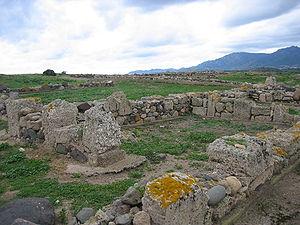
La civilisation carthaginoise ou civilisation punique est une ancienne civilisation située dans le bassin méditerranéen et à l'origine de l'une des plus grandes puissances commerciales, culturelles et militaires de cette région dans l'Antiquité.